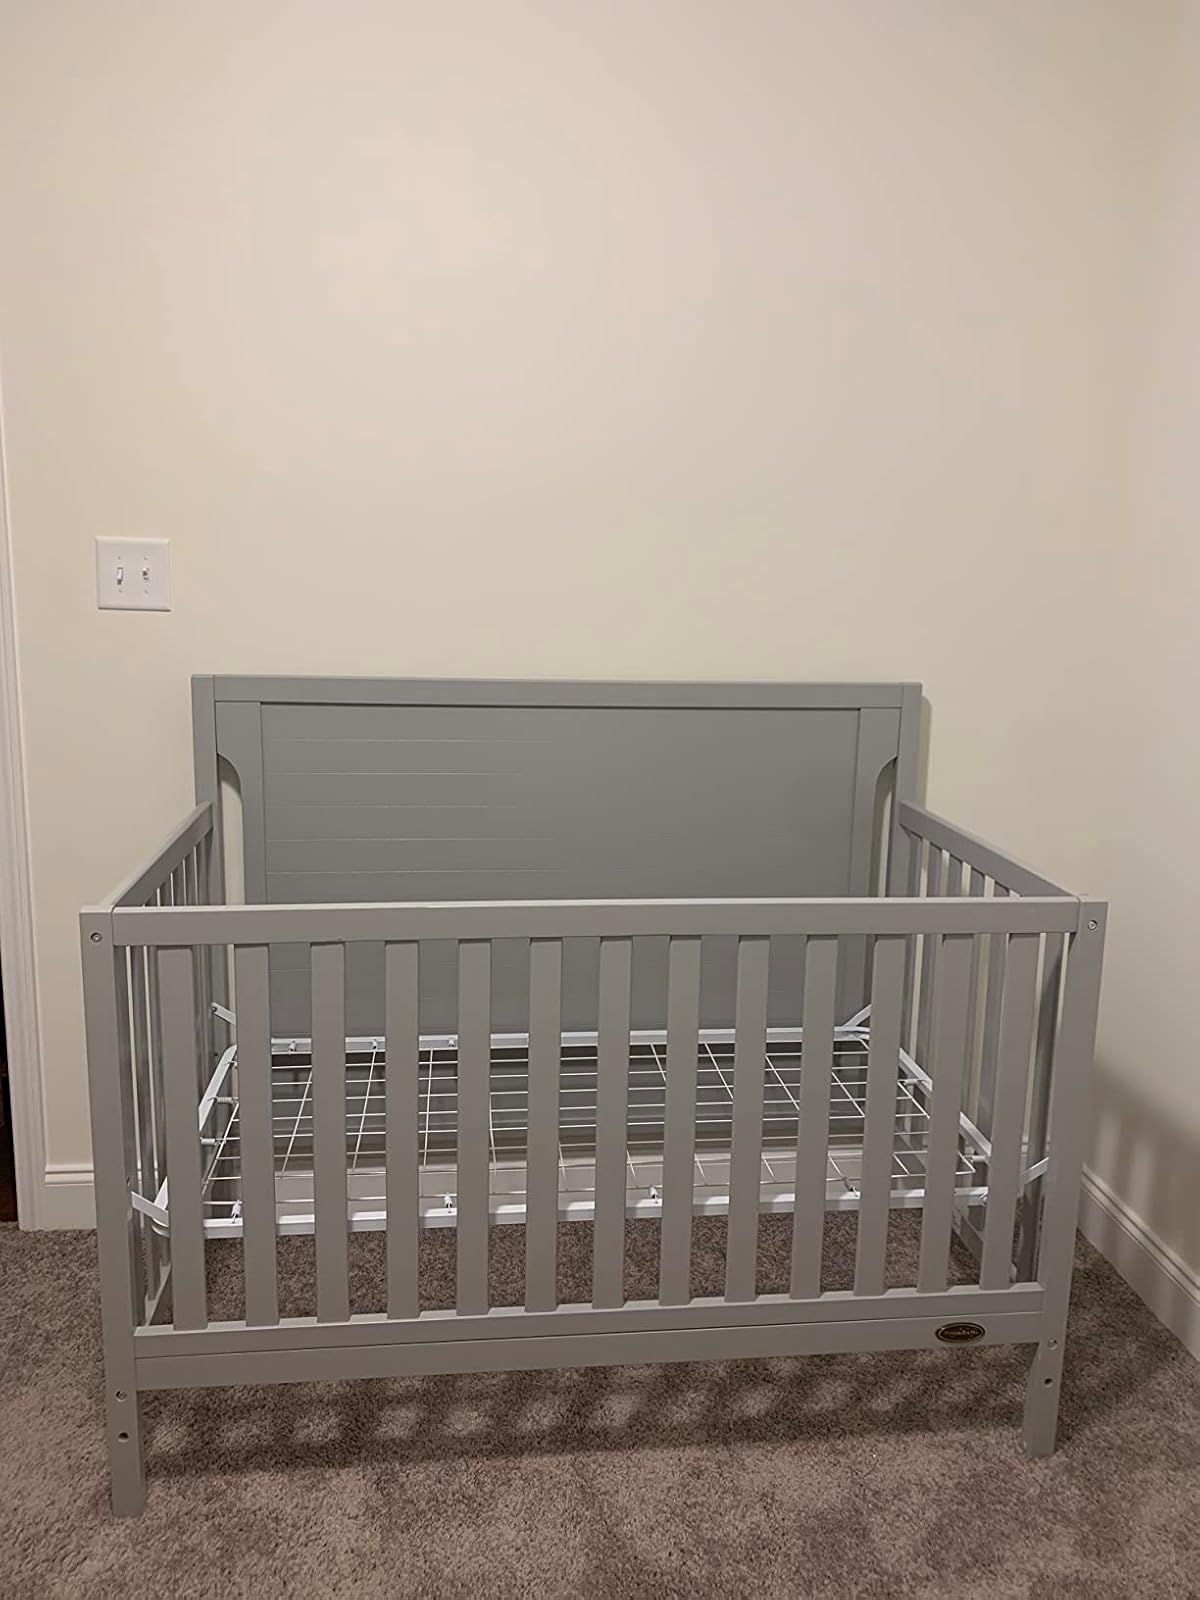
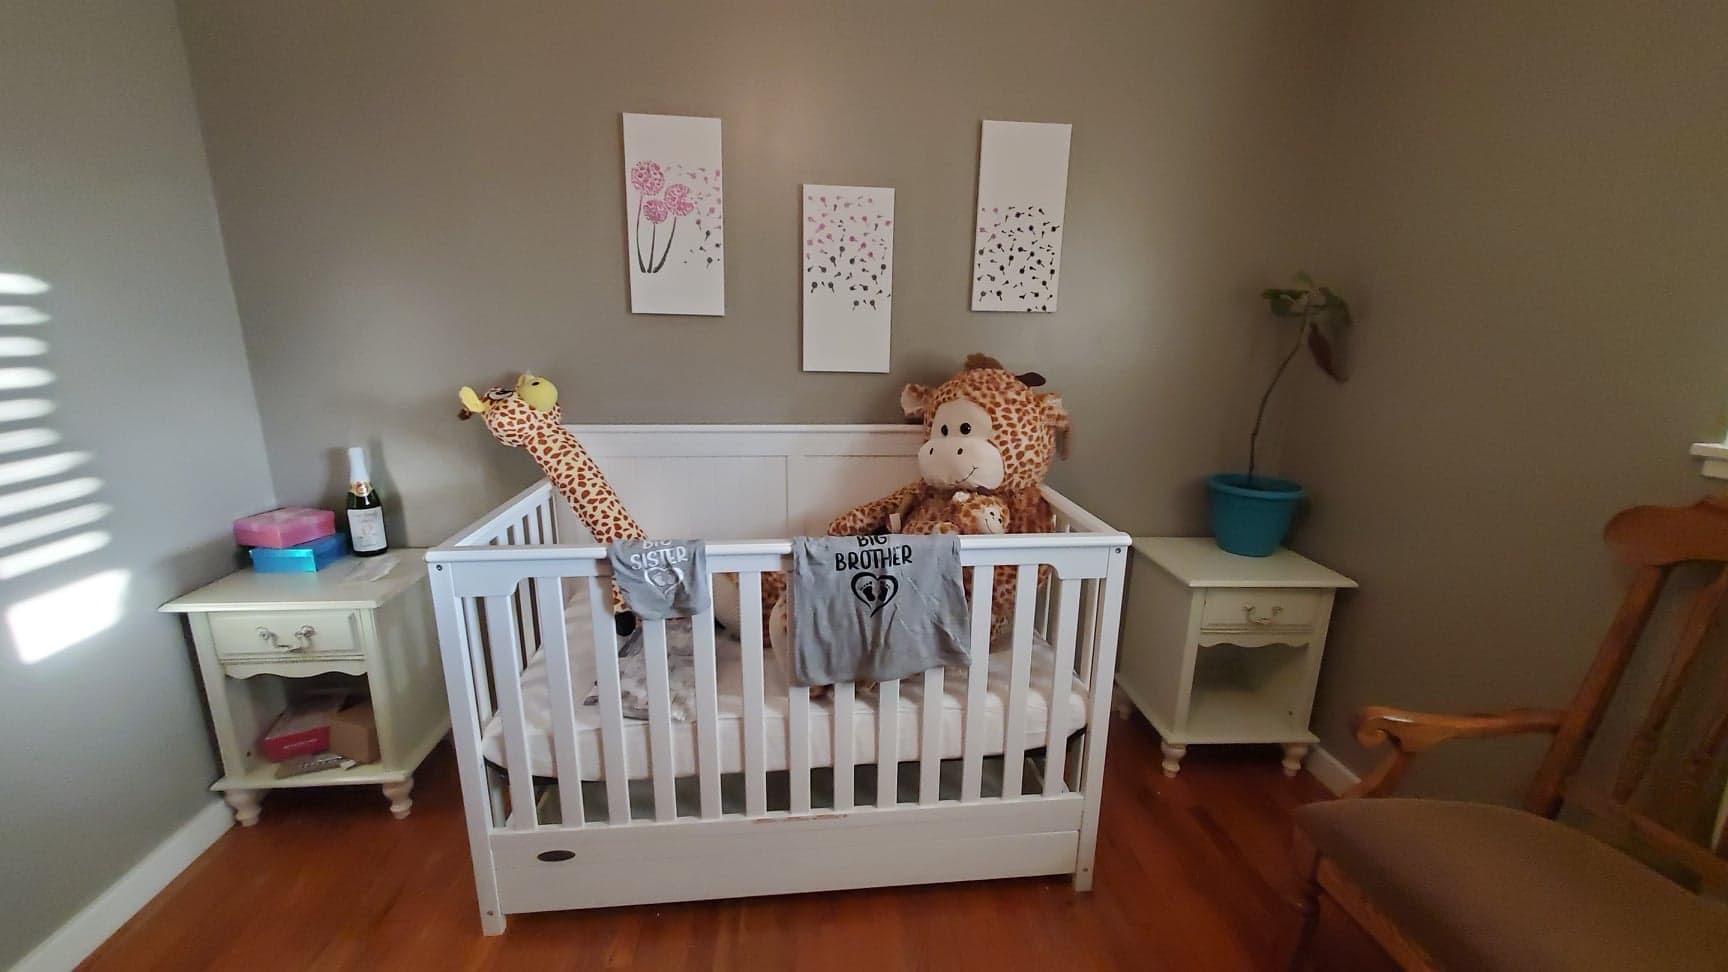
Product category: products_crib
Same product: no